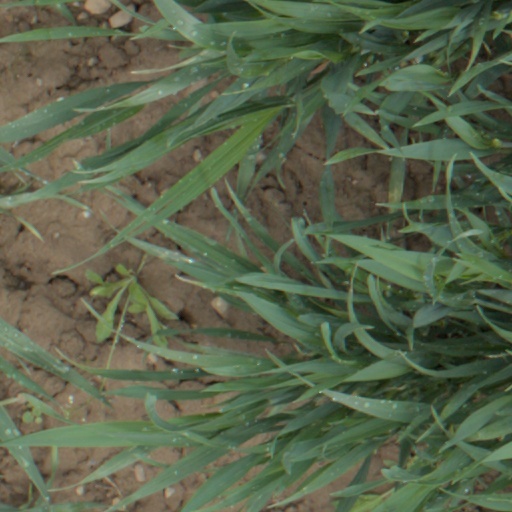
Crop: wheat